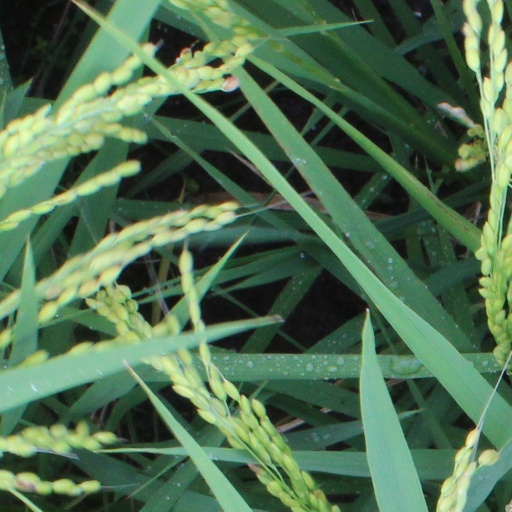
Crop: rice